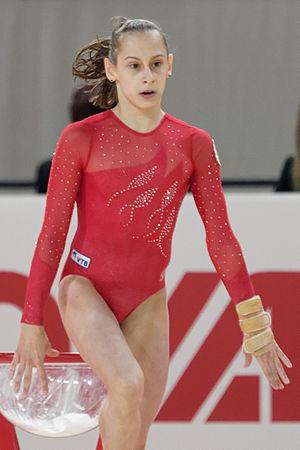
Championnats d'Europe de gymnastique artistique 2015.
Maria Aleksandrovna Kharenkova est une gymnaste artistique russe née le 29 octobre 1998 à Rostov-sur-le-Don.